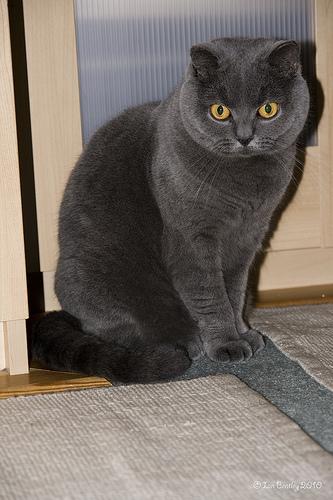
Breed: British Shorthair